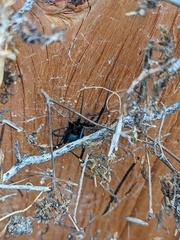
Species: Lactrodectus_hesperus